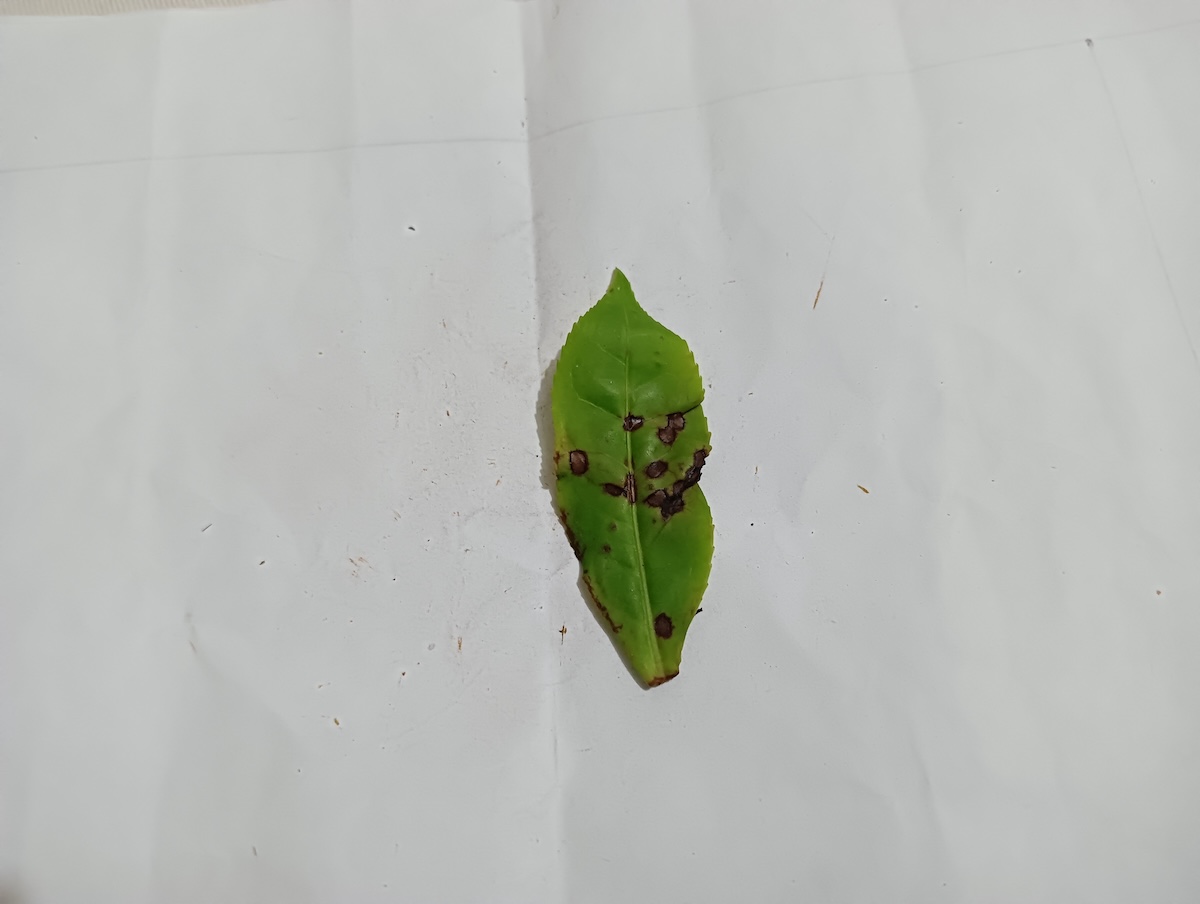
Label: Helopeltis